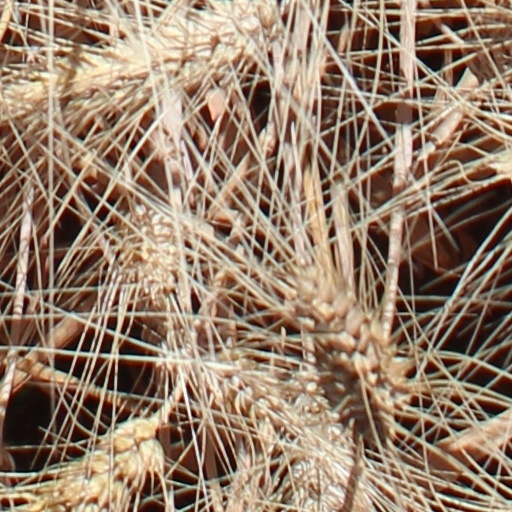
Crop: wheat